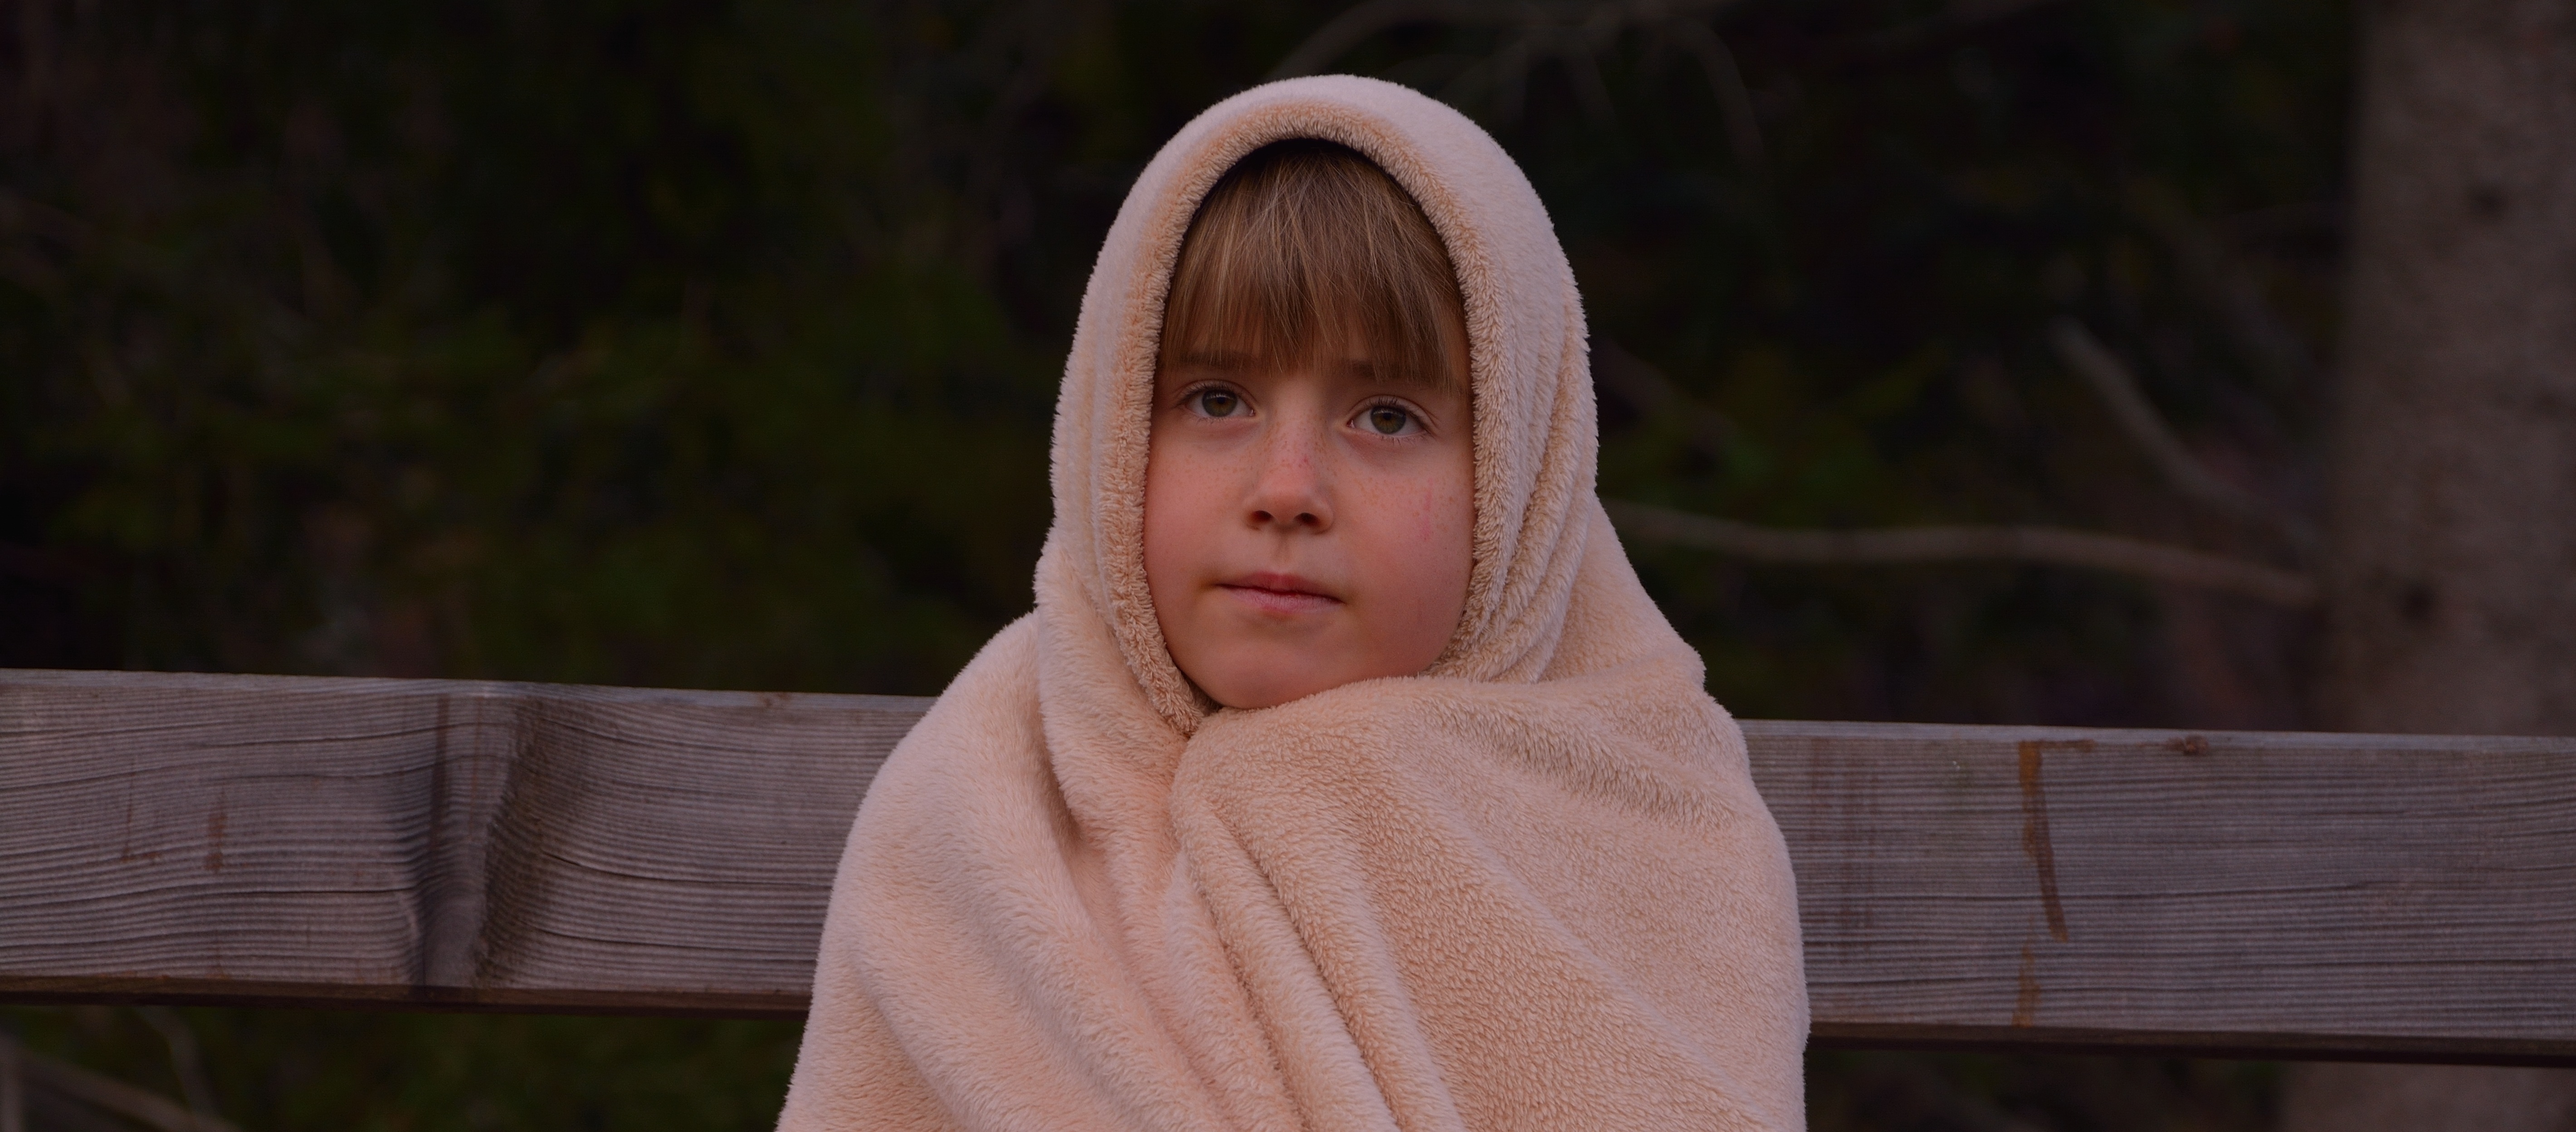
person, cold, girl, alone, evening, portrait, model, child, freeze, thoughtful, lonely, blanket, facial expression, sad, skin, beauty, wrapped, miss, portrait photography